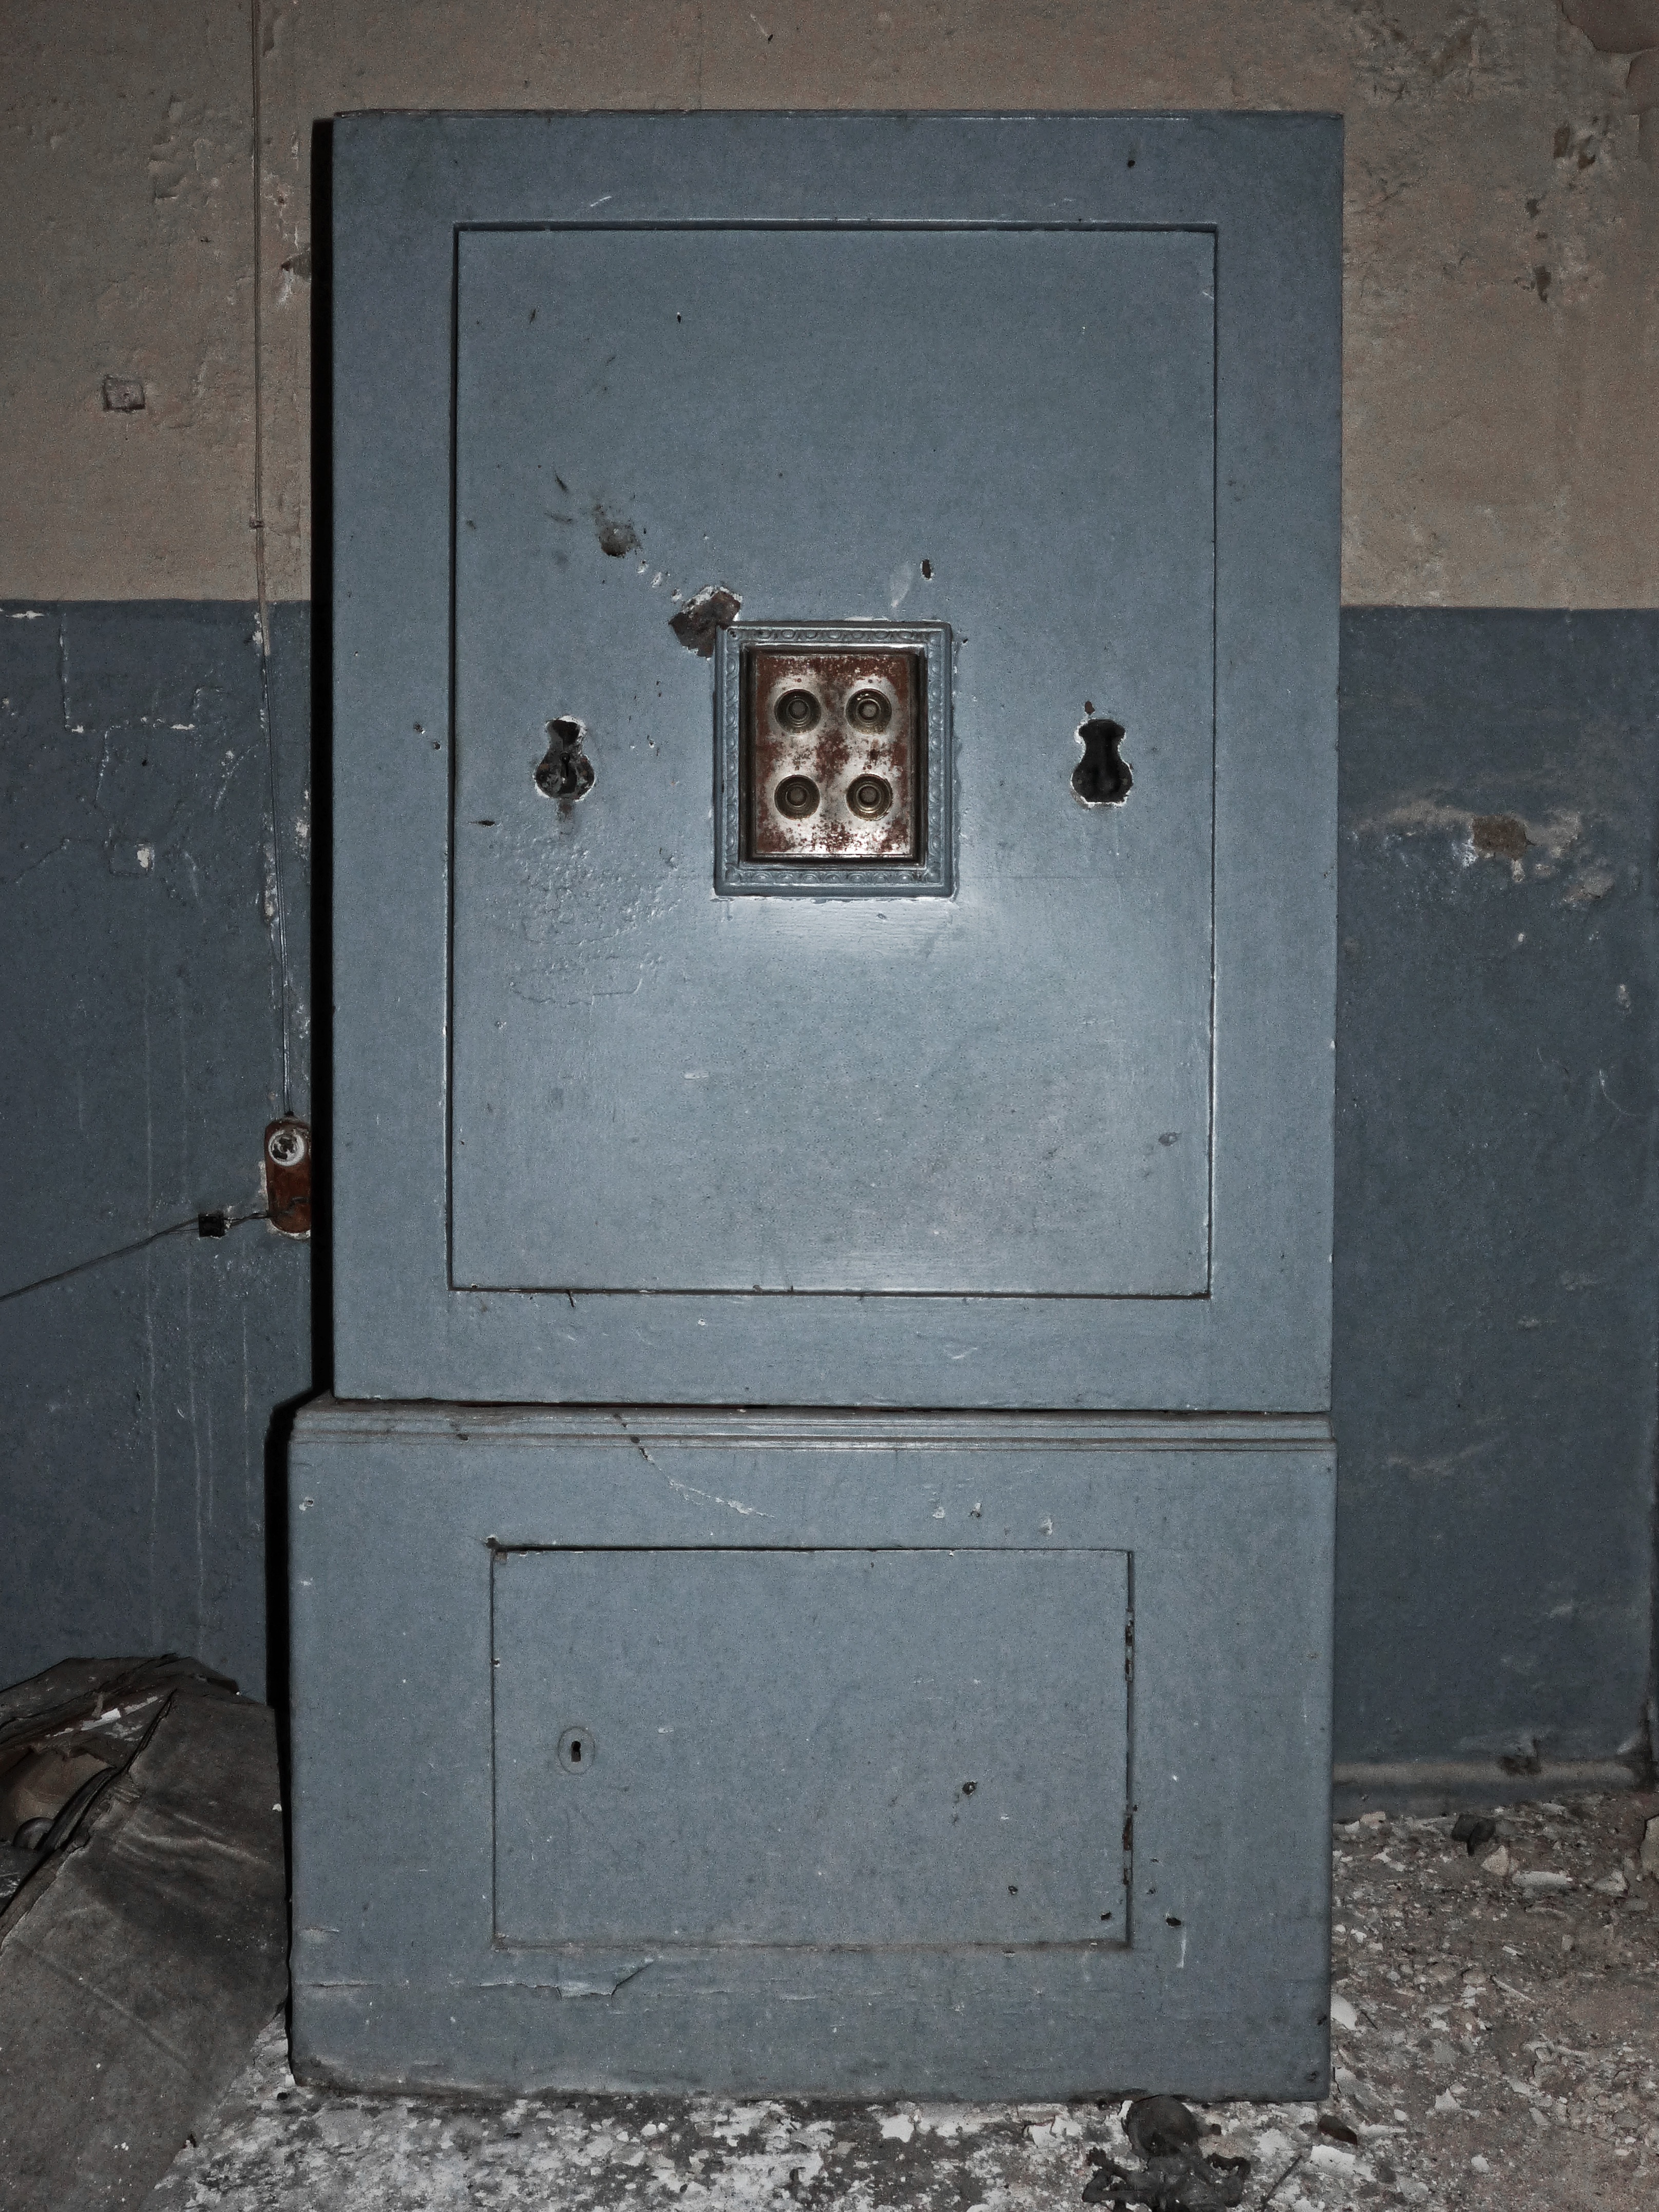
old, wall, abandoned, furniture, door, letter box, antiques, safety deposit box, man made object, post box